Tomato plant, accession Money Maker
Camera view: tilt-top (135 deg); turntable rotation: 270 degrees
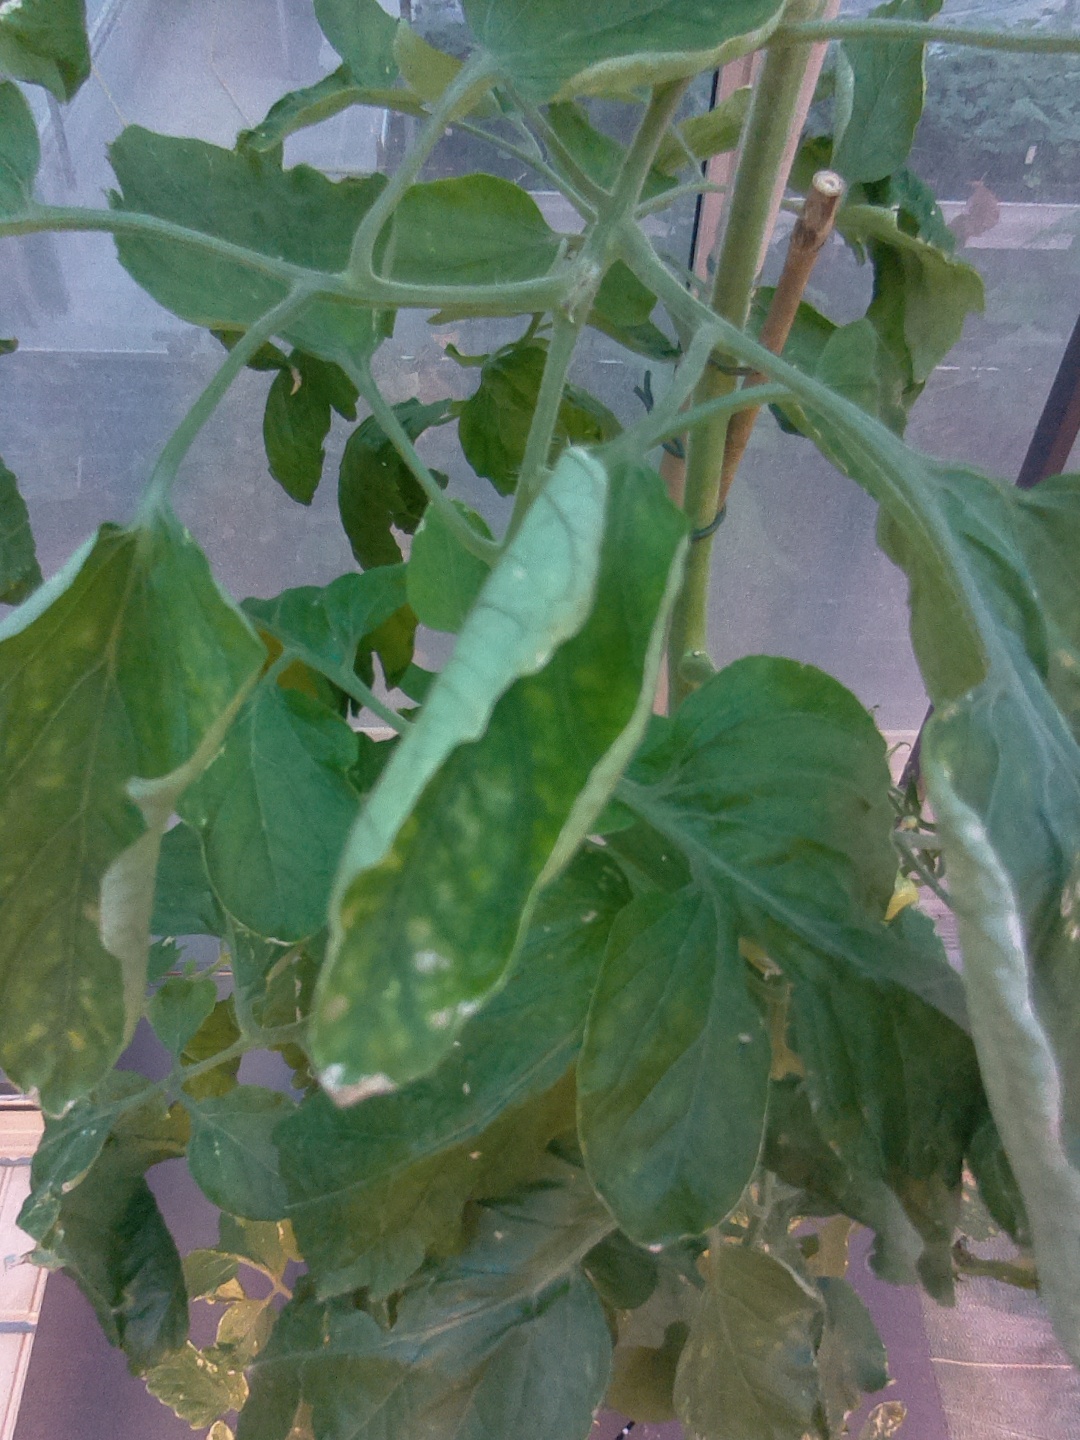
BBCH growth stage 76: 60%-70% of final fruit size